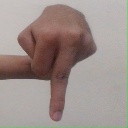
अक्षर: प